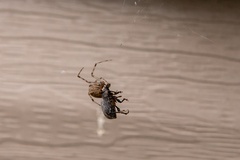
Species: Parasteatoda_tepidariorum